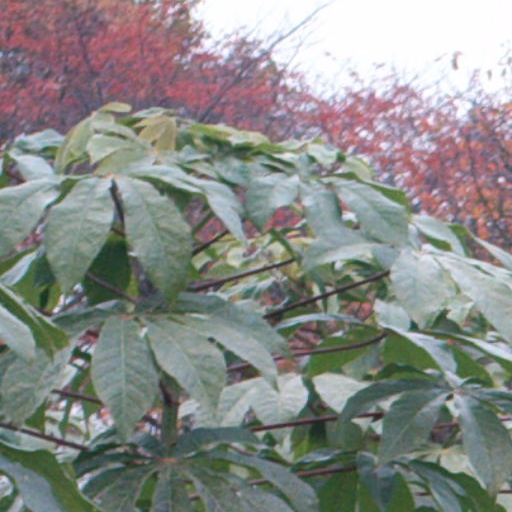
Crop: cassava